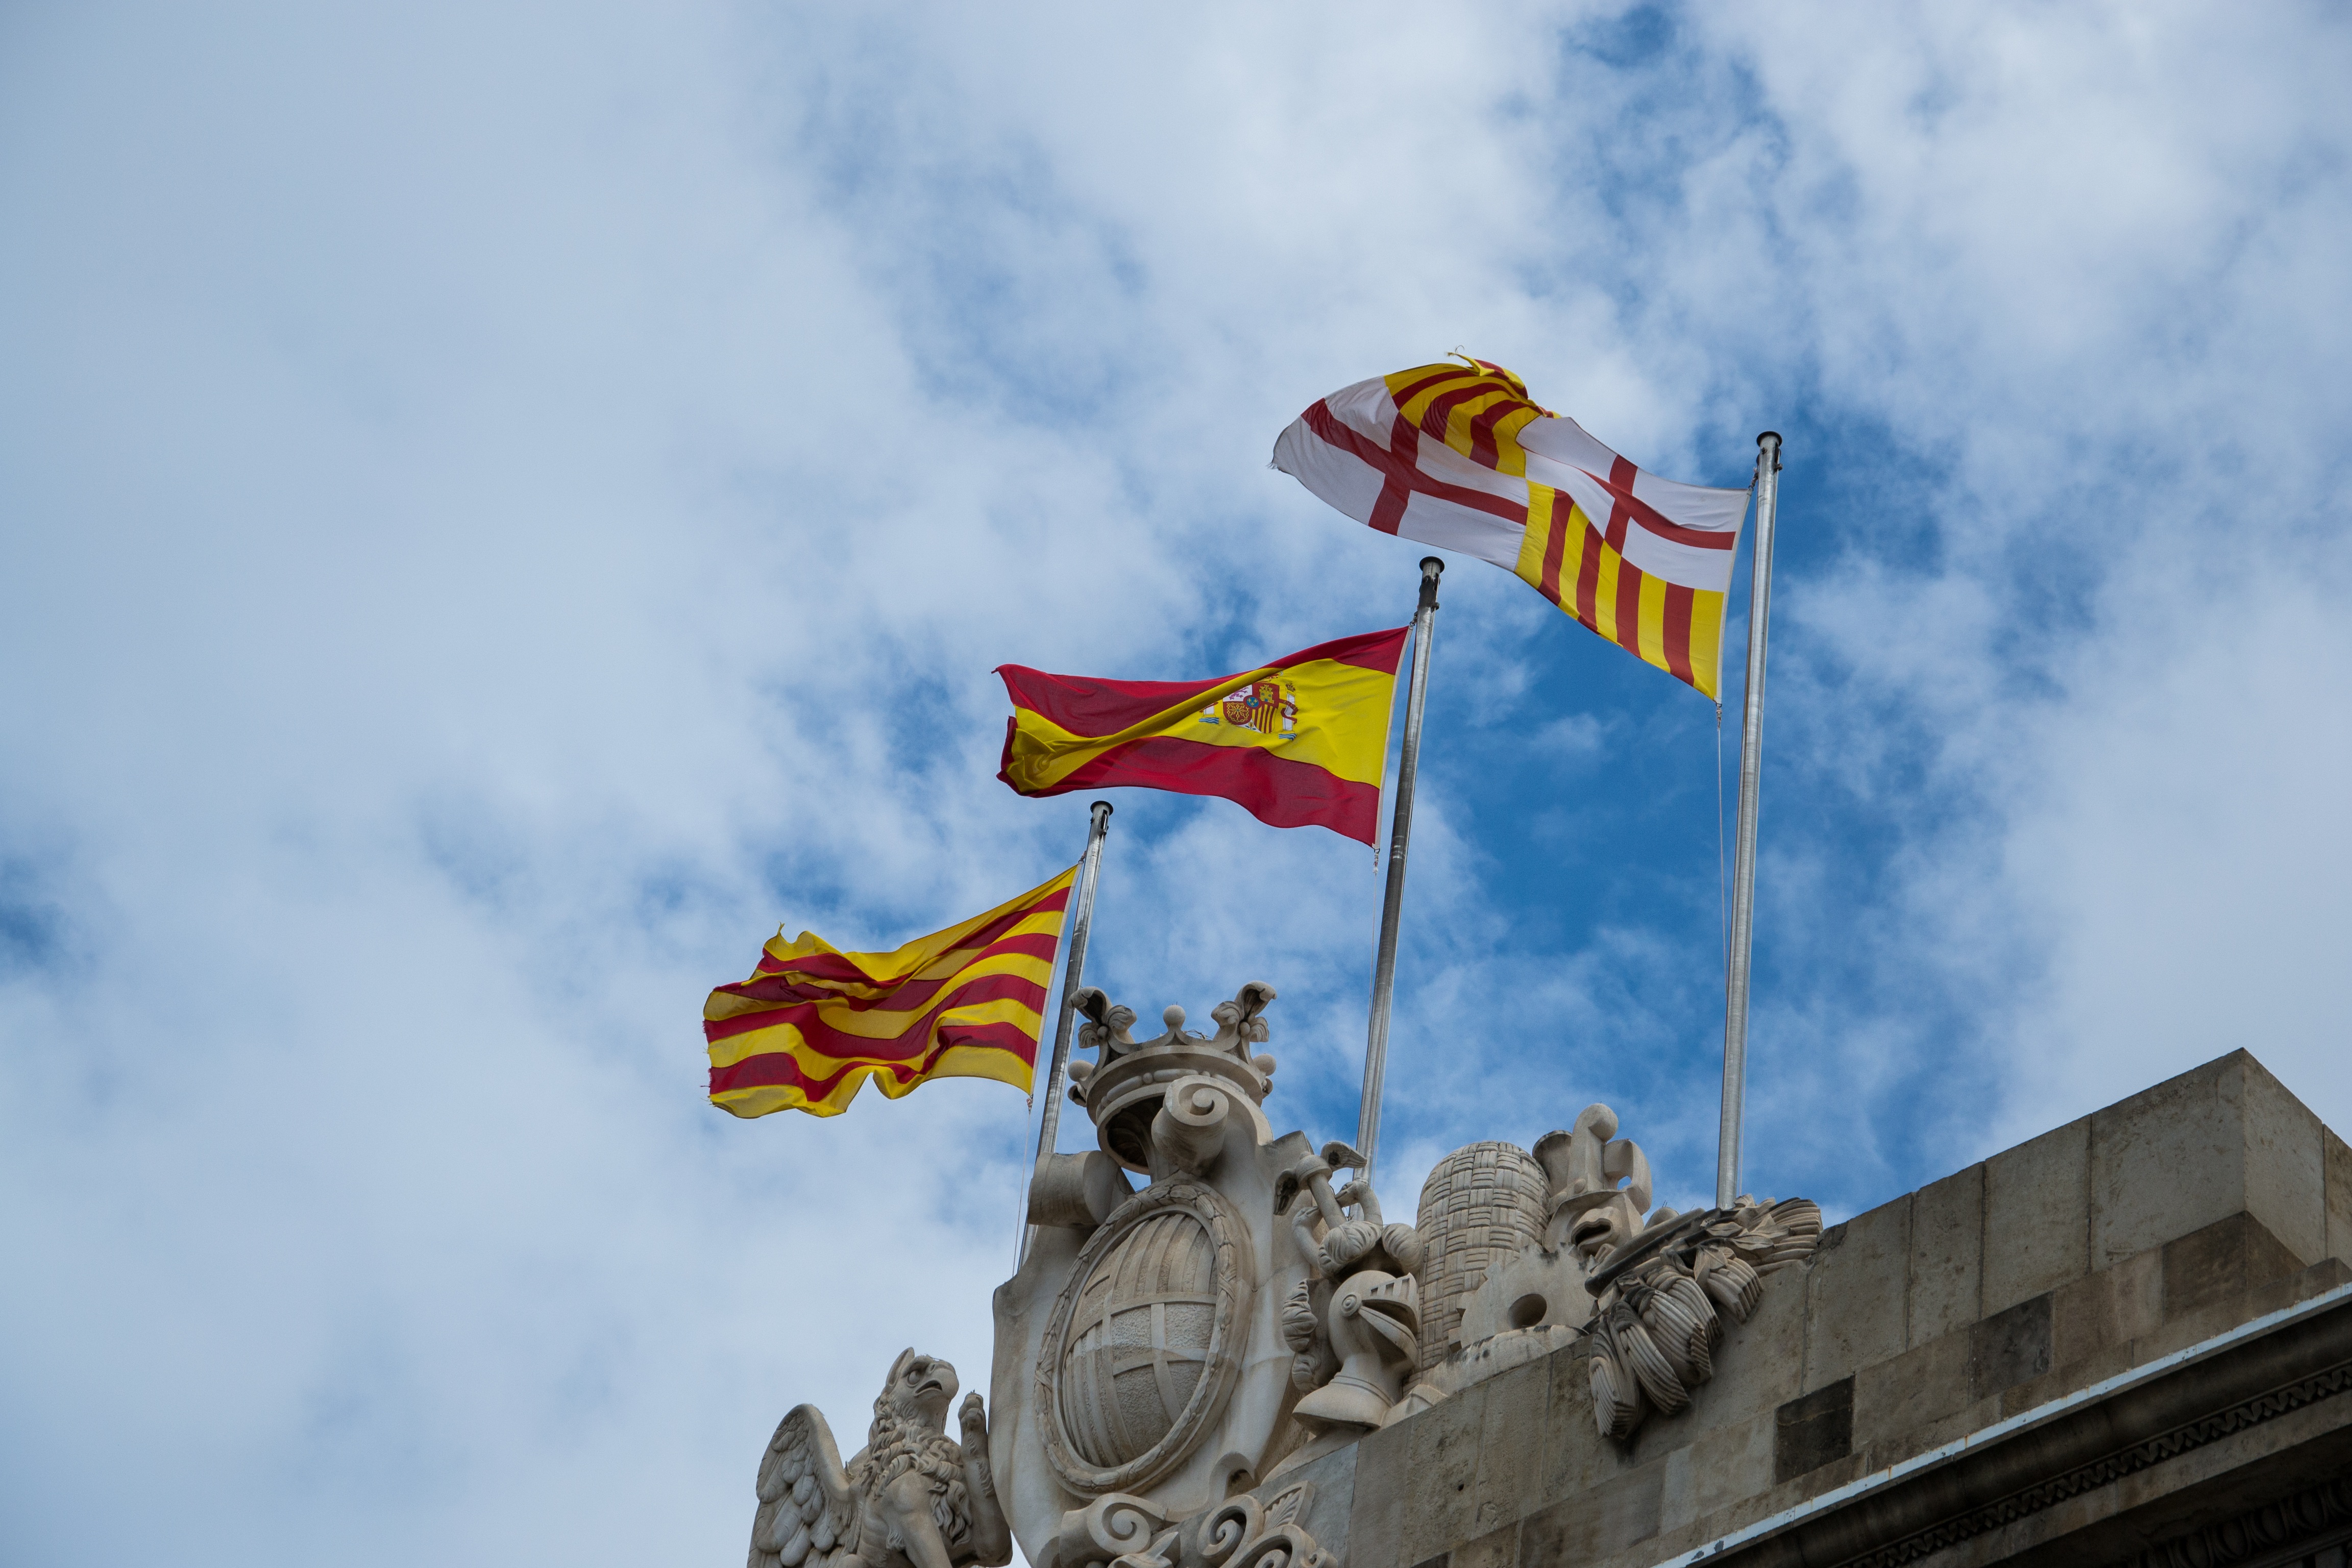
sky, wind, flag, blue, barcelona, spain, flags, catalonia, historically, flutter, atmosphere of earth